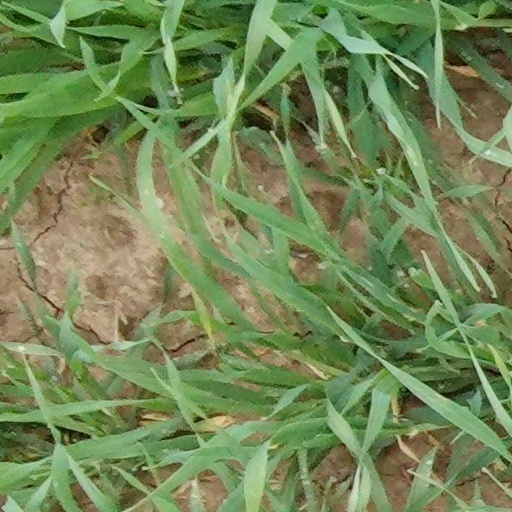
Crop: wheat